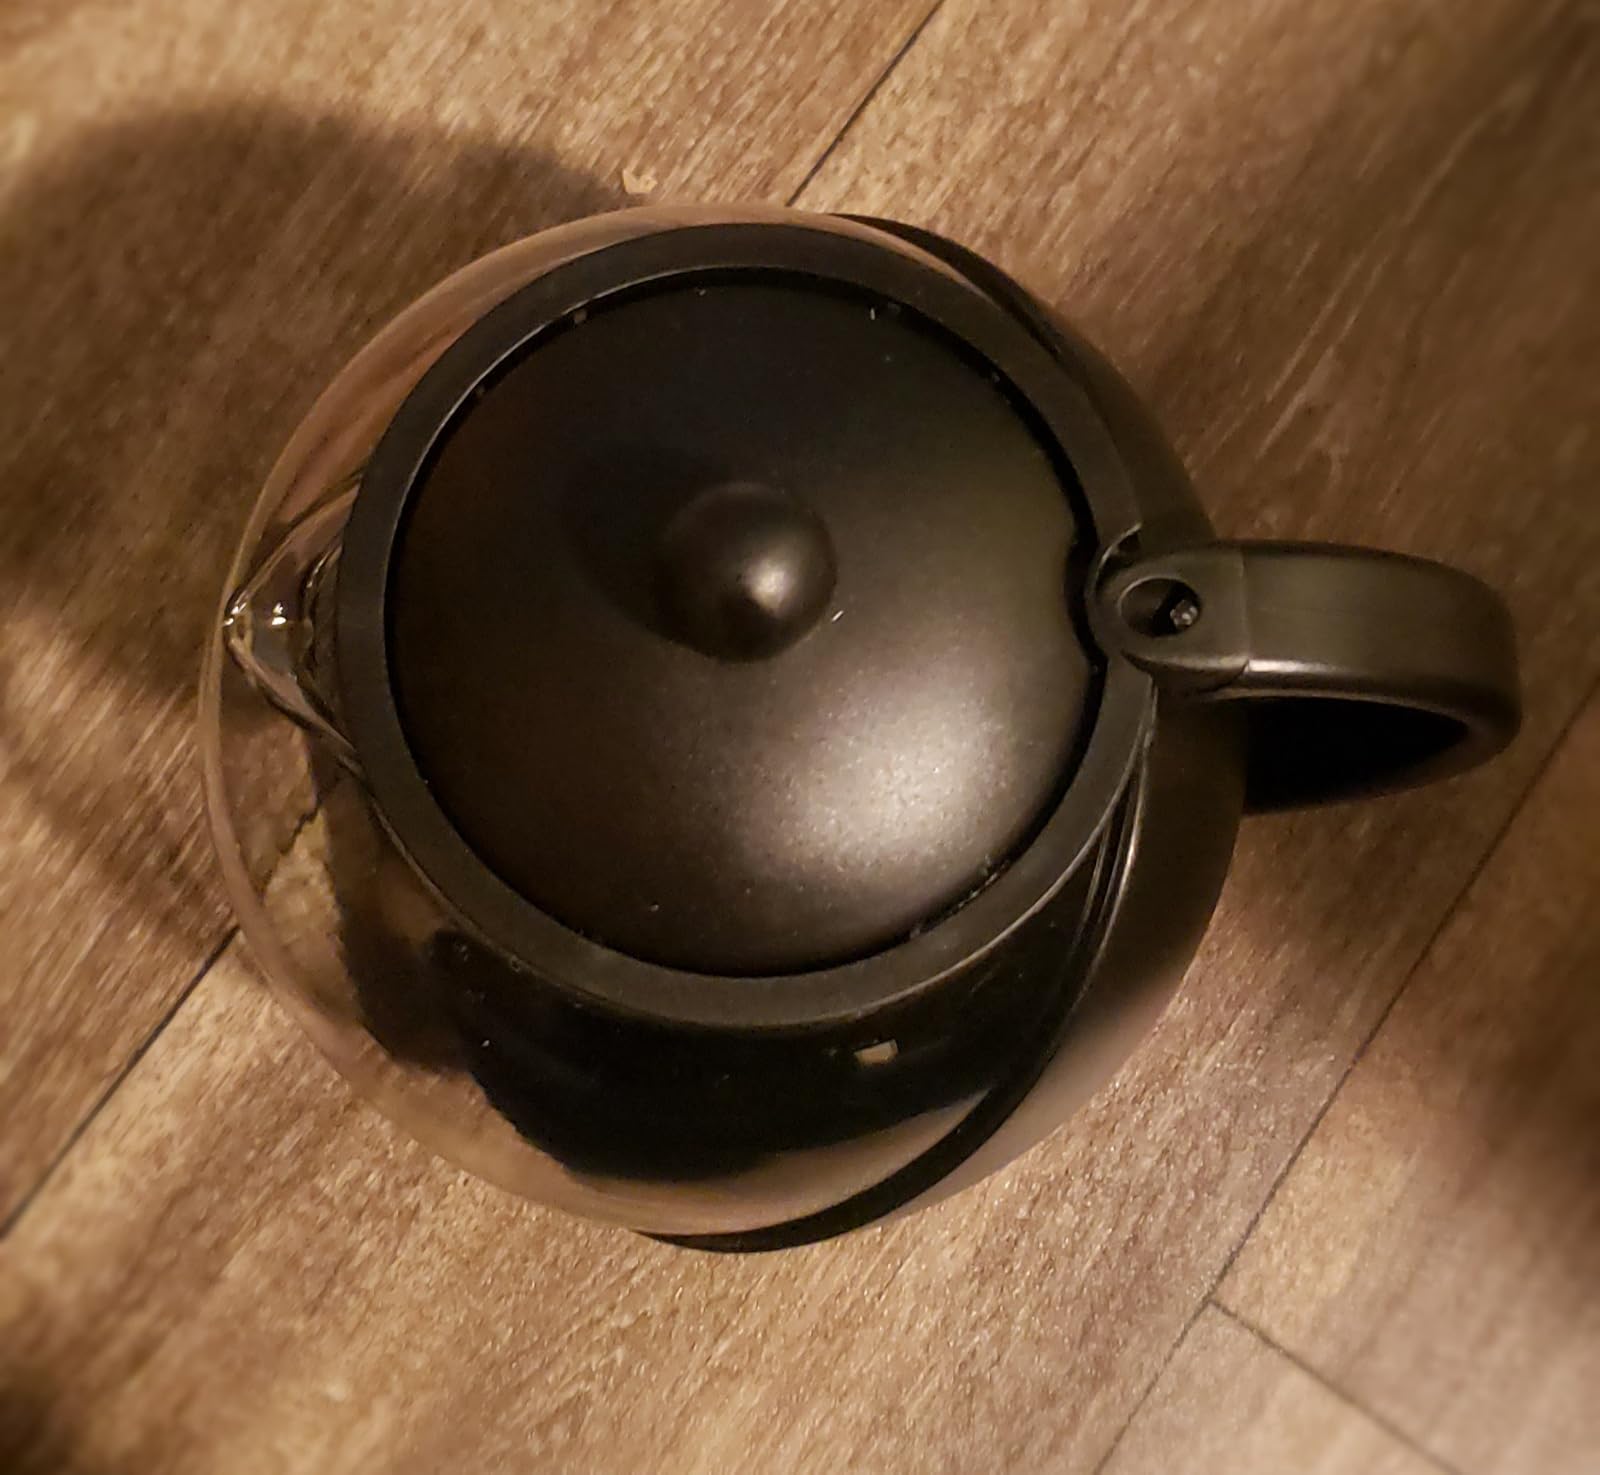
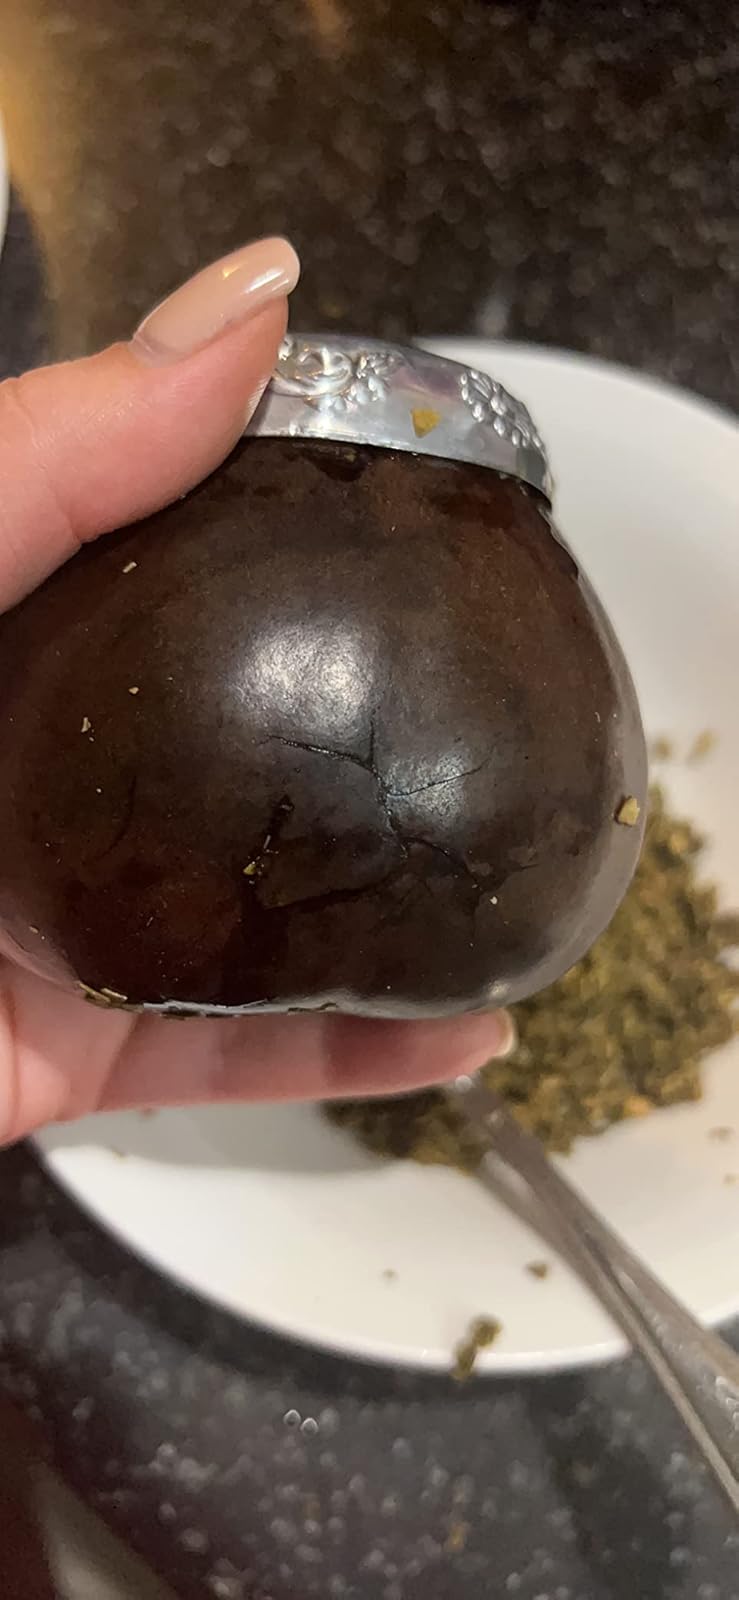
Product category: items_tea
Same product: no